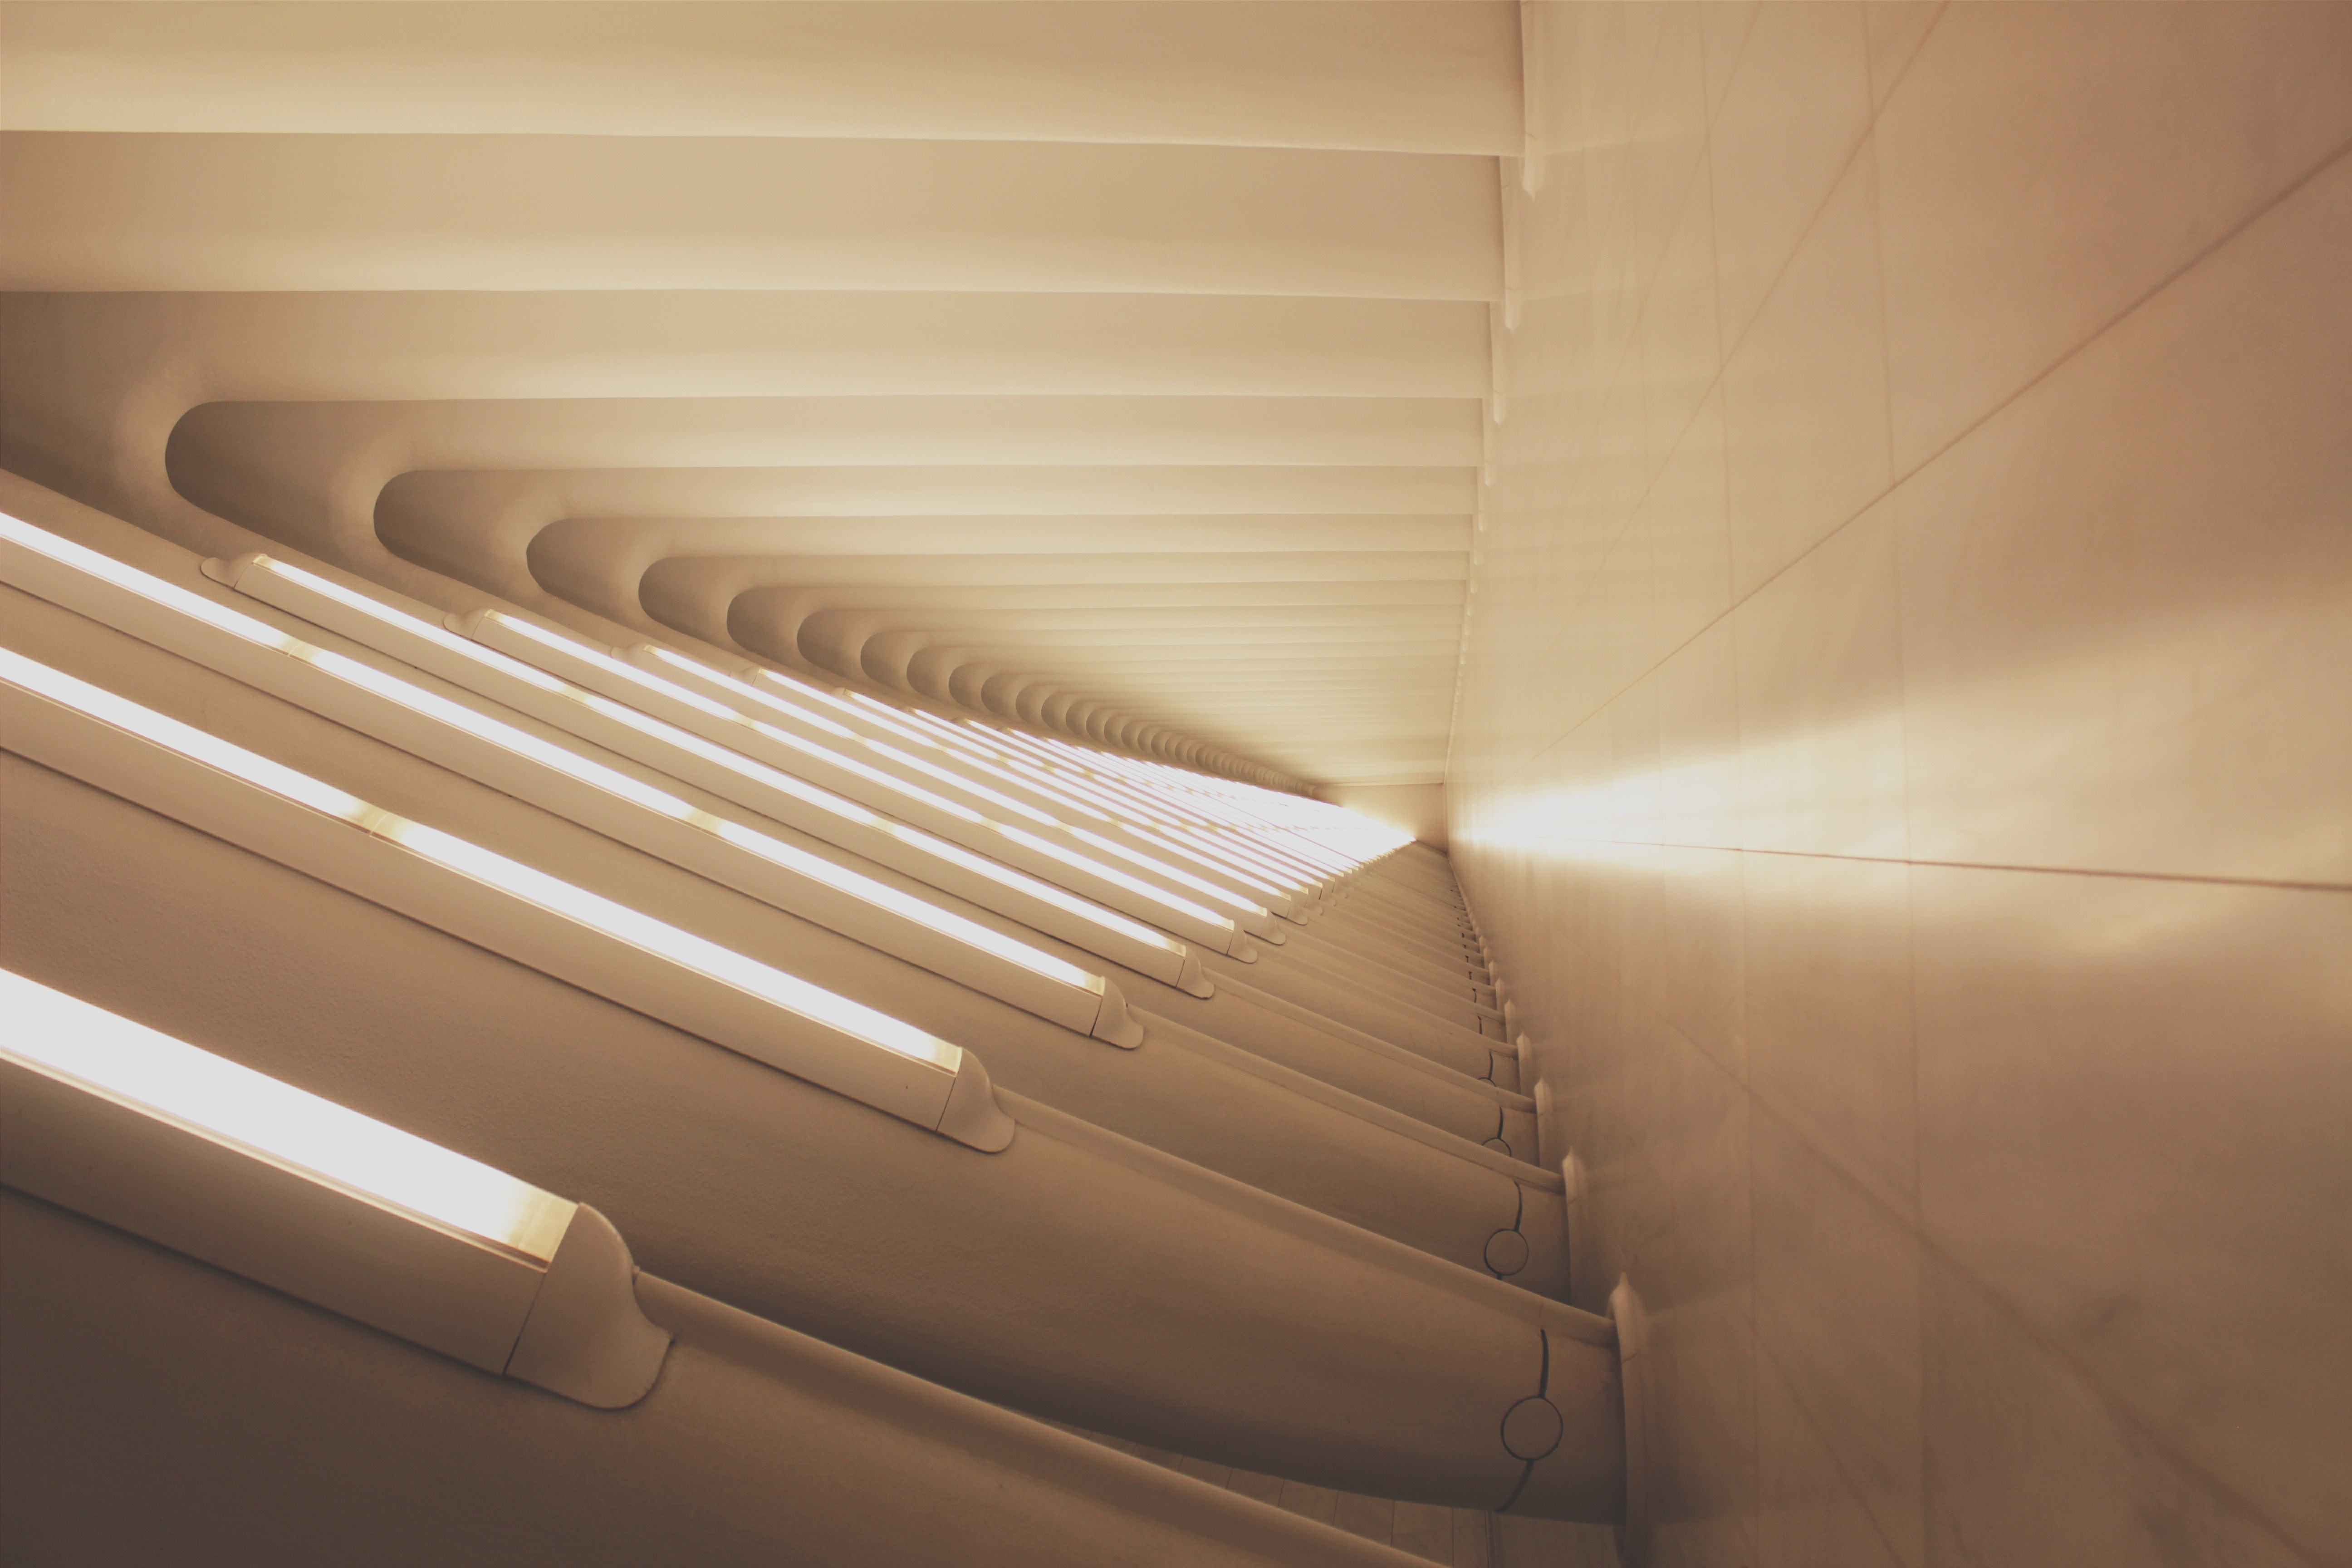
light, architecture, wood, floor, interior, wall, ceiling, line, lighting, lightning, interior design, design, architecture design, daylighting, interior lighting, window covering